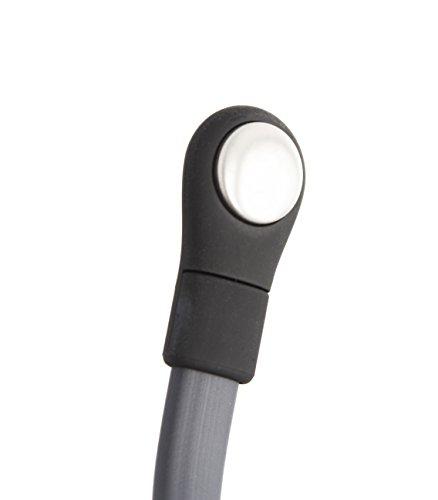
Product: NeuroSky MindWave Mobile 2: Brainwave Starter Kit
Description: Learn about your brainwaves, train your meditation, and develop your own applications with the mindwave mobile wireless headset.
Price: $99.99
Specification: ProductDimensions:7.5x3.5x9.4inches|ItemWeight:14.4ounces|ShippingWeight:14.4ounces(Viewshippingratesandpolicies)|ASIN:B07CXN8NKX|Itemmodelnumber:80027-032|Batteries:1AAAbatteriesrequired.